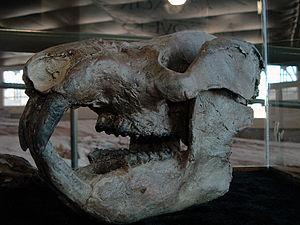
La Formation de Kayenta est une formation géologique, située près du Glen canyon dans le sud de l'Utah aux États-Unis qui s'est formée entre il y a 199,6 et 175,6 Ma, au cours du Jurassique inférieur.